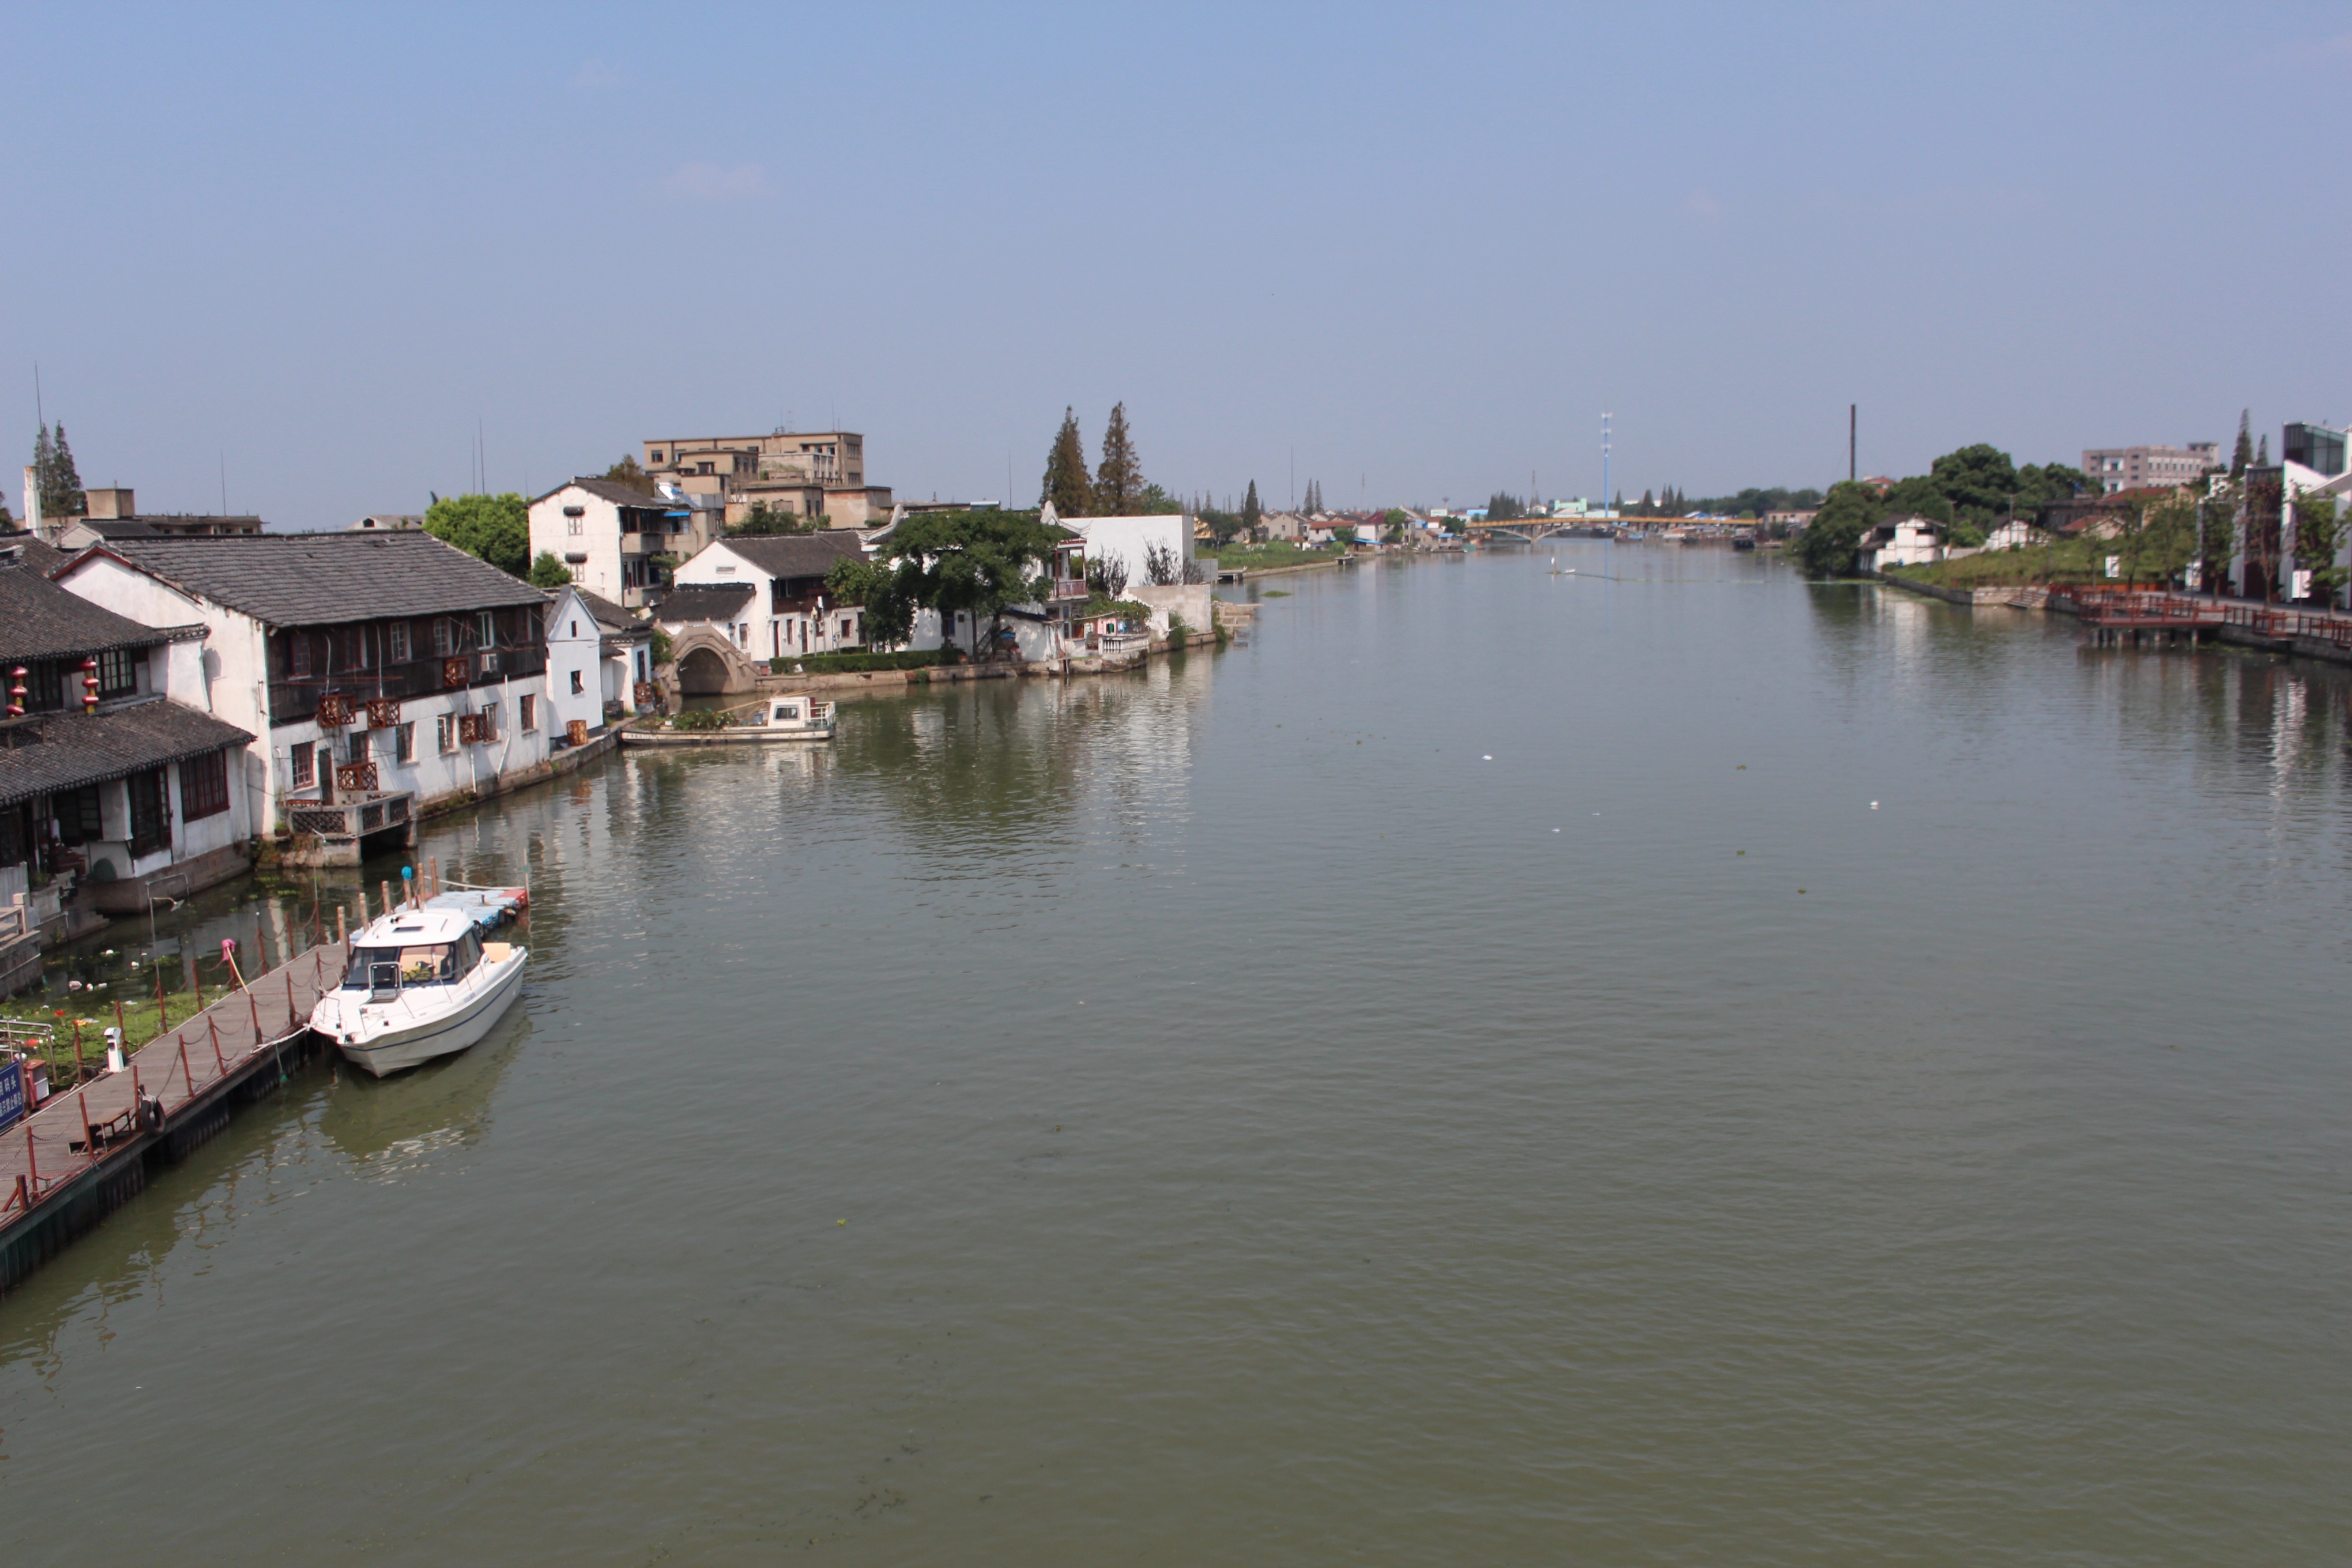
sea, water, dock, boat, town, river, canal, vehicle, bay, harbor, marina, waterway, body of water, boating, zhujiajiao, channel, landform, the ancient town